Paclitaxel total synthesis

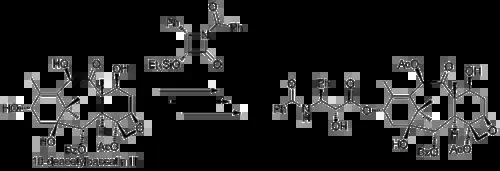
Semisynthesis of taxol from 10-deacetylbaccatin and (3"R",4"S")-3-triethylsilanyloxy-4-phenyl-"N"-Boc-2-azetidinone

Another commercial semisynthesis (by the company "Natural Pharmaceuticals") relies on the isolation of a group of paclitaxel derivatives isolated from primary ornamental taxanes. These derivatives have the same skeleton as paclitaxel except for the organic residue R of the terminal tail amide group which can be phenyl, or propyl or pentyl (among others) whereas in paclitaxel it is an explicit phenyl group. The semisynthesis consists of conversion of the amide group to an amine with Schwartz's reagent through an imine followed by acidic workup and a benzoylation.